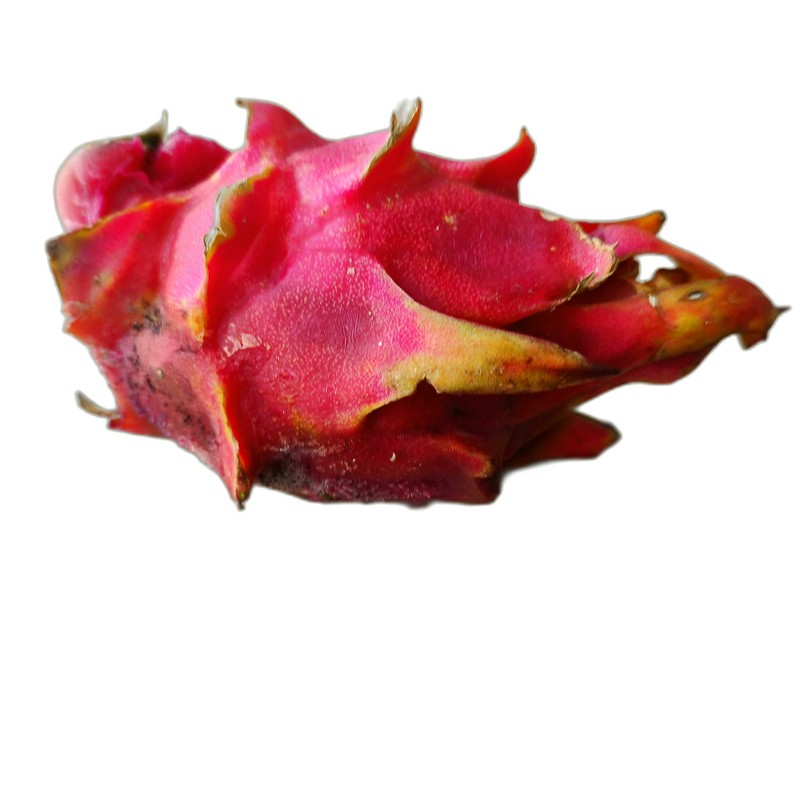
Label: Defect Dragon Fruit